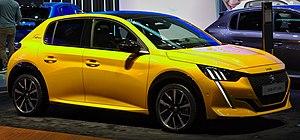
La 208 est une voiture de segment B produite par le constructeur automobile français Peugeot et commercialisée à partir du 6 octobre 2019. Elle est la seconde génération de Peugeot 208, et succède à la première génération produite de 2012 à 2019. Elle est élue voiture européenne de l'année 2020, trois ans après la Peugeot 3008 II.
L'édition 2019 du salon international de l'automobile de Genève est un salon automobile annuel qui se tient du 7 au 17 mars 2019 à Genève. Il s'agit de la 89ᵉ édition internationale de ce salon organisé pour la première fois en 1905.